Prins Oscars Land

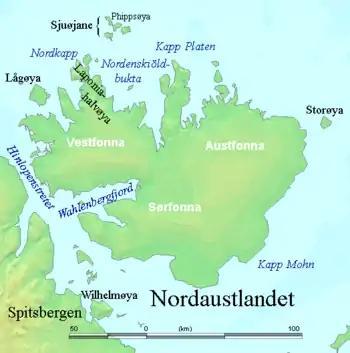
Prins Oscars Land is located on the northern part of Nordaustlandet, Svalbard.

Prins Oscars Land is a land area constituting mainly Platenhalvøya, a peninsula between Rijpfjorden in the west and Duvefjorden with Fortherbyfjorden and Innvika on Nordaustlandet, Svalbard in Arctic Norway. Bordering Gustav V Land to the west, Gustav Adolf Land to the south, Orvin Land and Austfonna to the east. Limit over land through Rijpdalen and Flaumdalen in the west, to Winsnesbreen in the south, the lower part of Austfonna, through Fonndalen and Innvikdalen to the east.